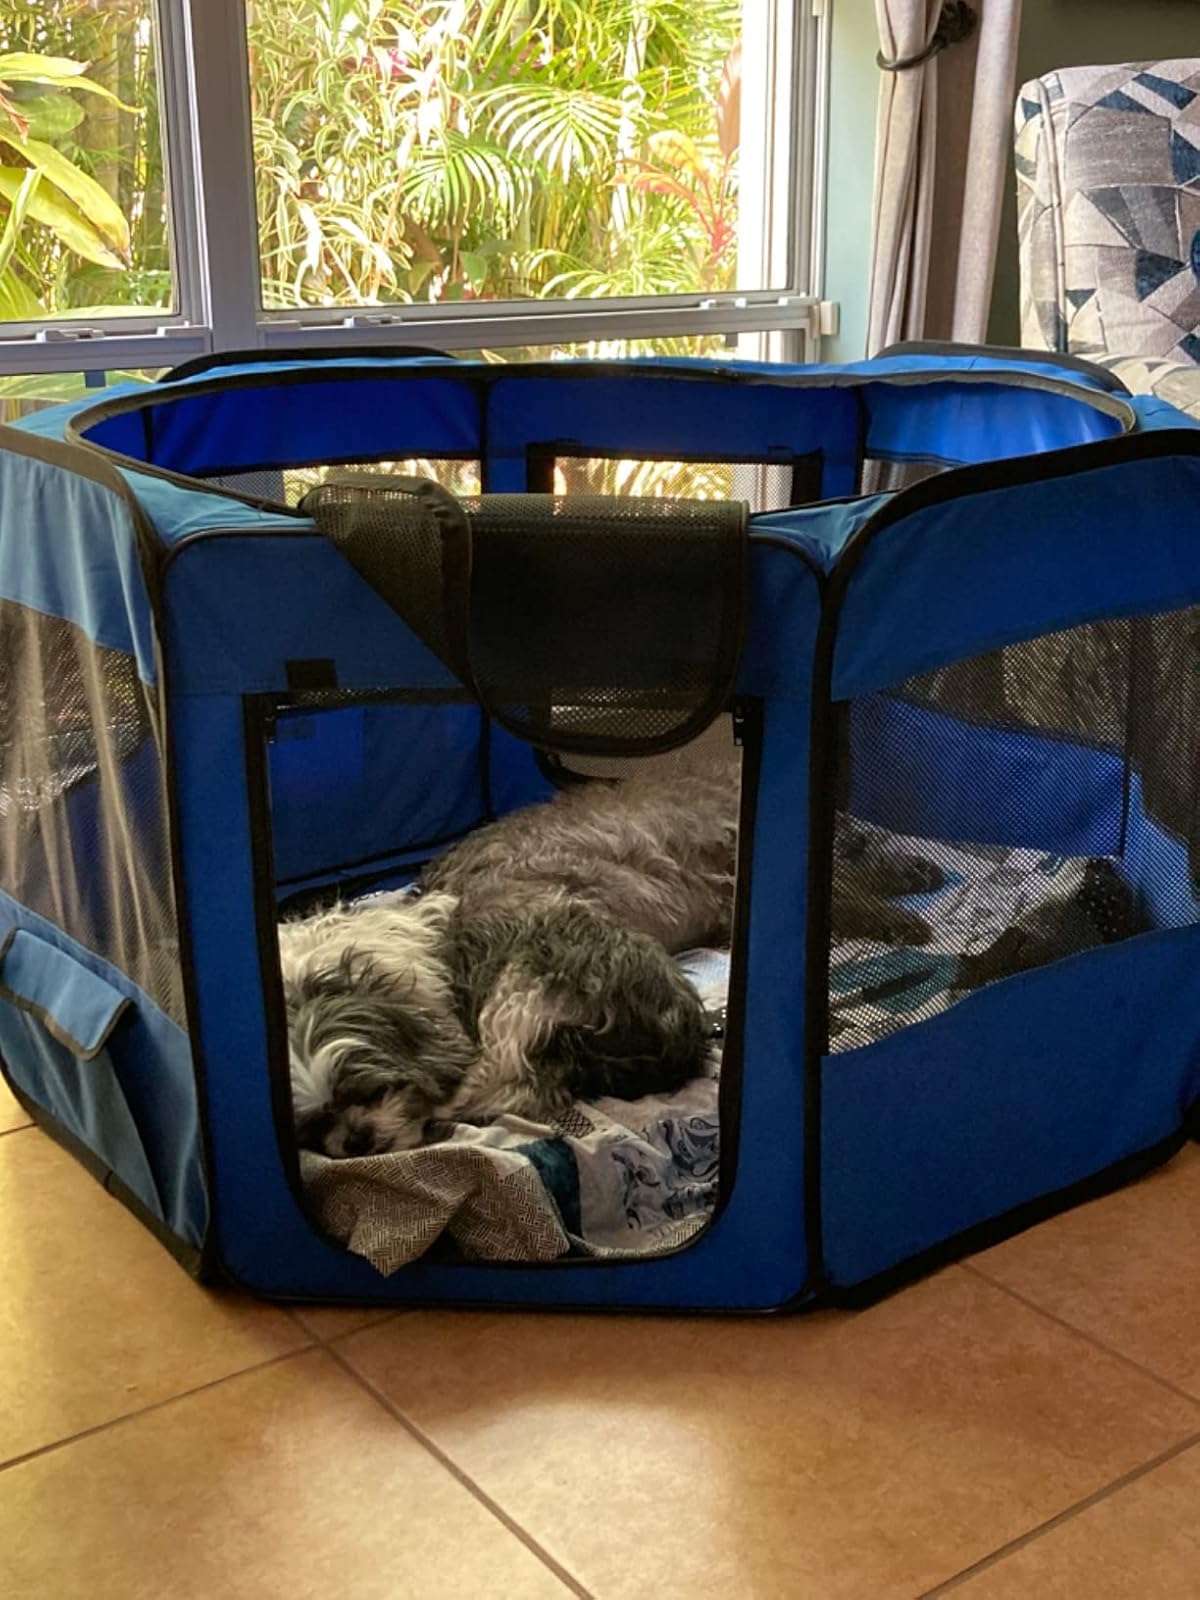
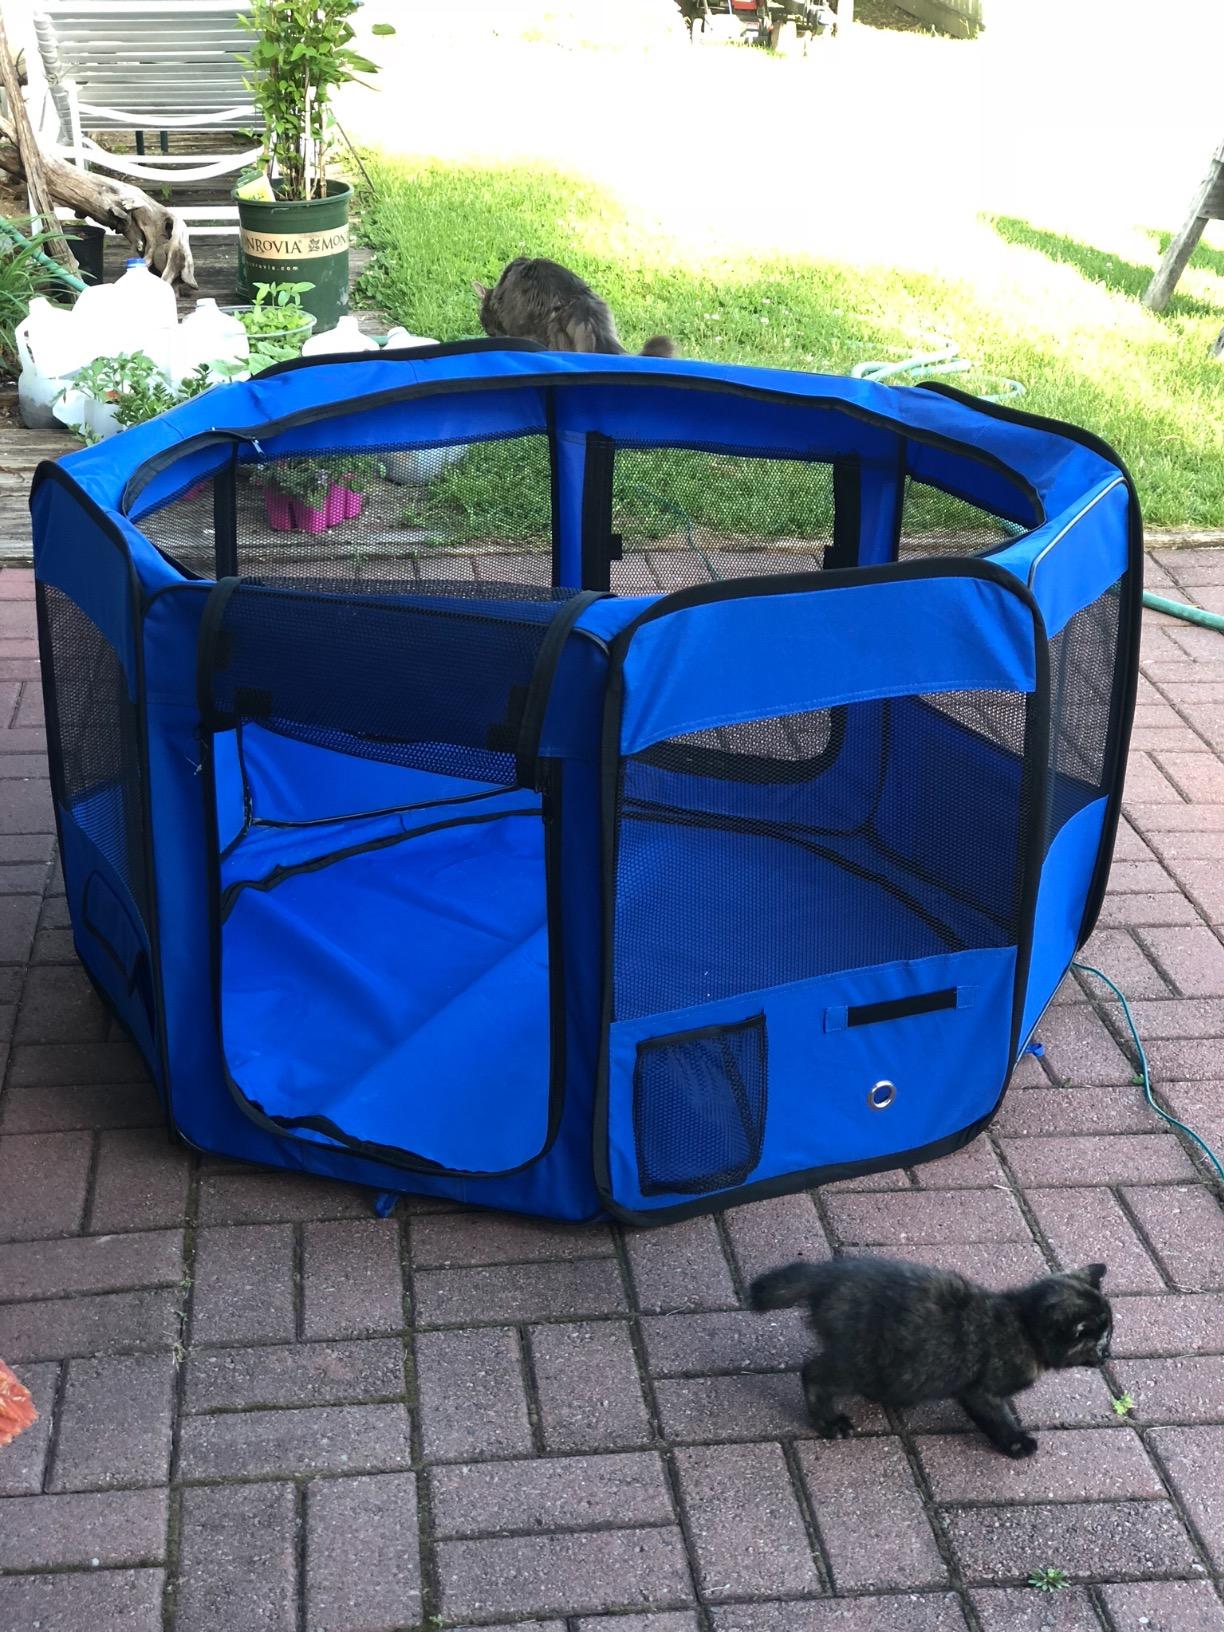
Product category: items_kennel
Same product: yes